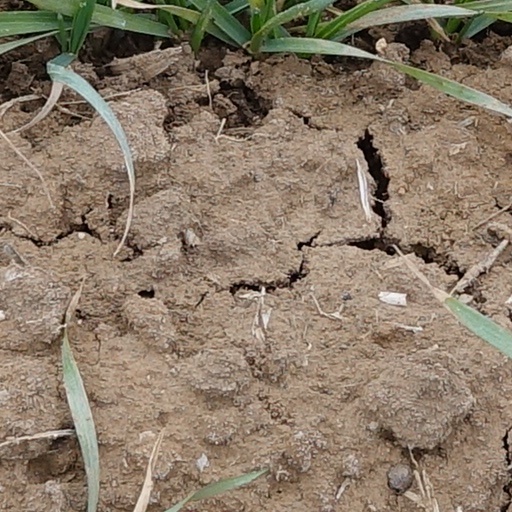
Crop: wheat